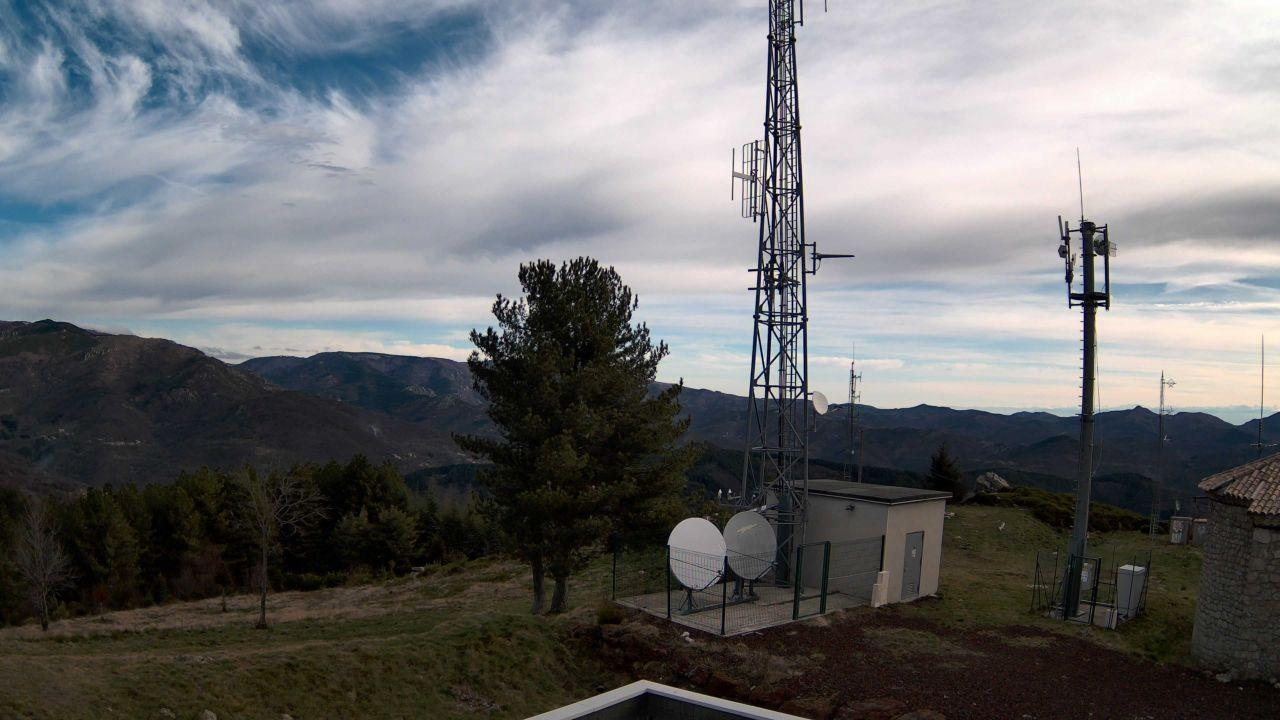
Fire: no
Smoke: yes